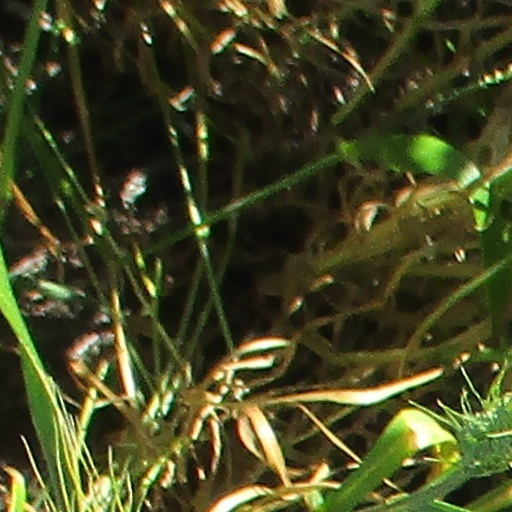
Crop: wheat